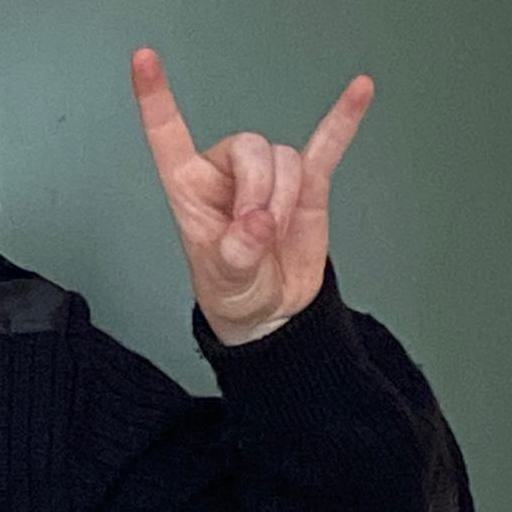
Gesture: rock